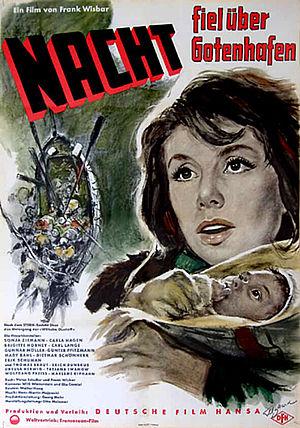
L'Ombre de l'étoile rouge est un film allemand réalisé par Frank Wisbar sorti en 1960.